Achilles tendinitis

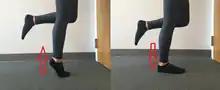
This photo demonstrates a calf raise exercise that can be performed to strengthen two of the major ankle plantar flexor muscles, the gastrocnemius and the soleus. This exercise can be performed with minimal to no equipment. A step can be added under the foot to enhance range of motion and weights can be added to increase the resistance

Performing consistent physical activity will improve the elasticity and strength of the tendon, which will assist in resisting the forces that are applied.